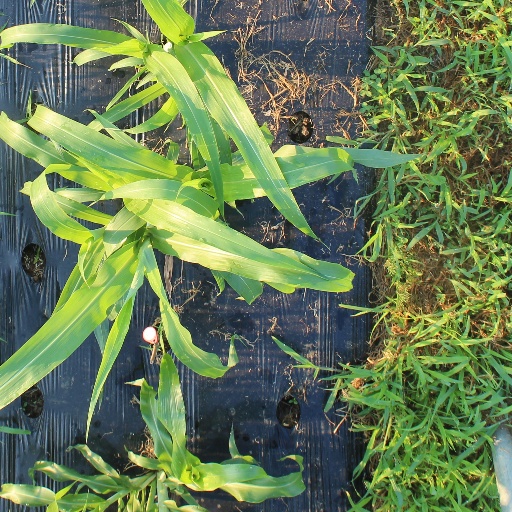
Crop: sorghum